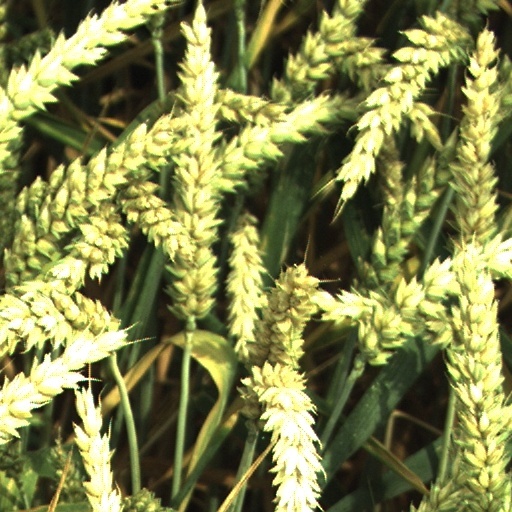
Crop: wheat